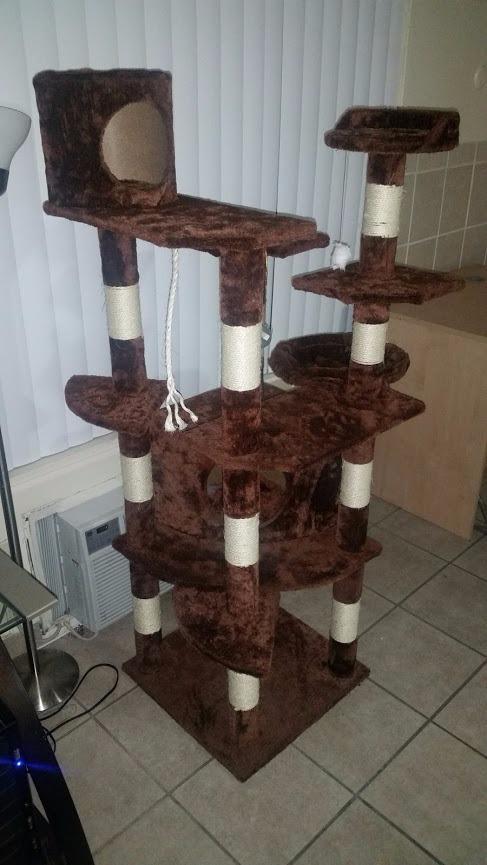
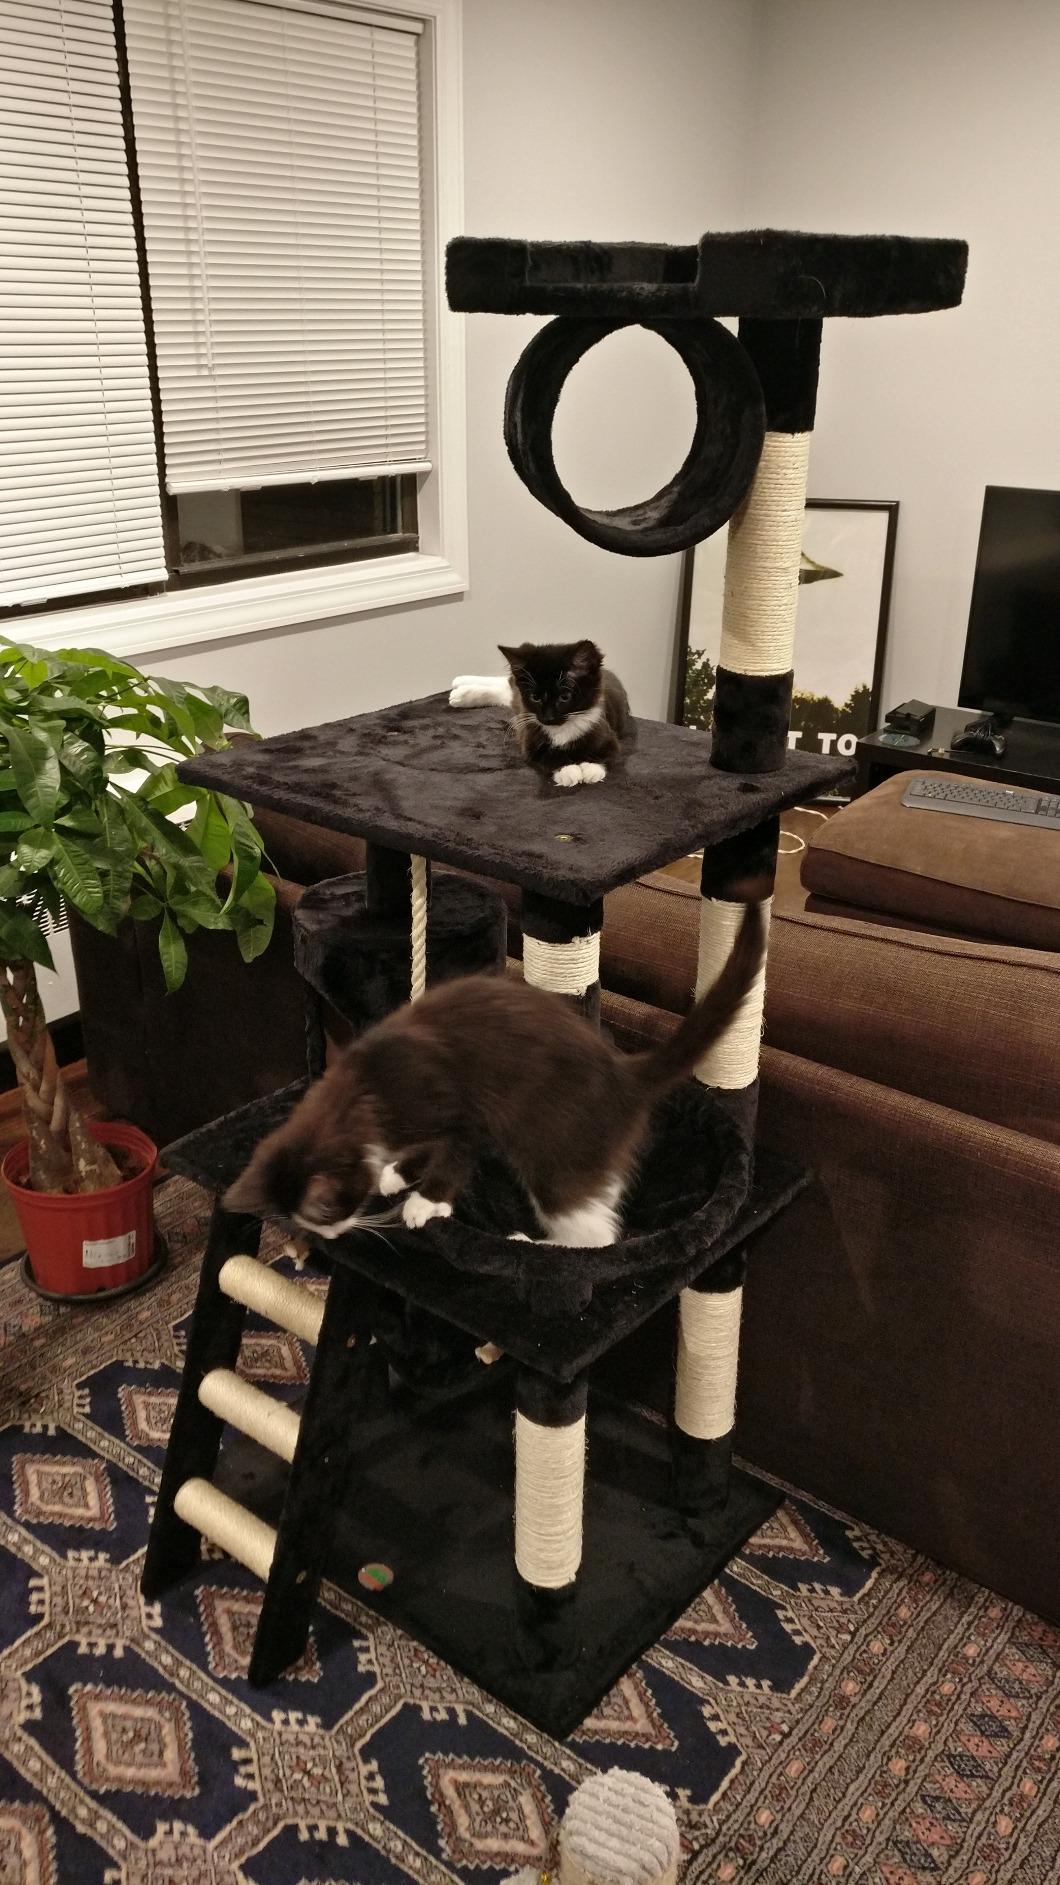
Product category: items_cat tree
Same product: no